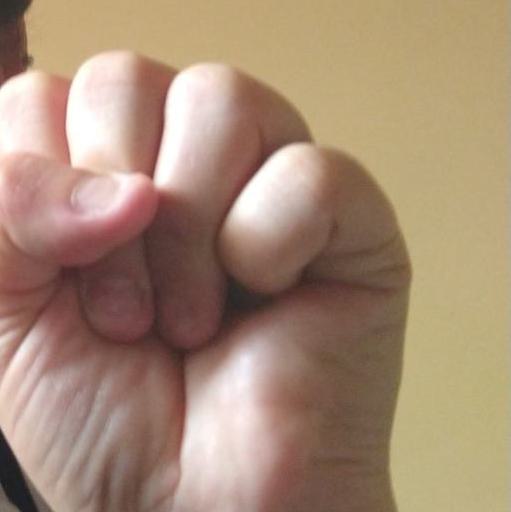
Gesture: fist